Josiah Didier

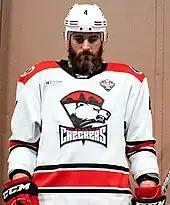
Didier with the Charlotte Checkers in 2019.

Didier played collegiate hockey with the University of Denver in the National Collegiate Hockey Conference. Following the completion of his four-year tenure with the Pioneers, Didier un-signed from the Montreal Canadiens and agreed to an AHL PTO contract with affiliate, the Hamilton Bulldogs, to end the 2014–15 season on March 31, 2015.